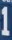
Number: 1